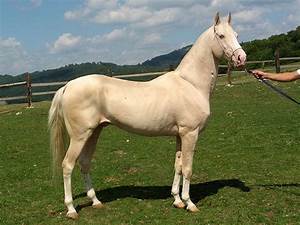
Label: horse